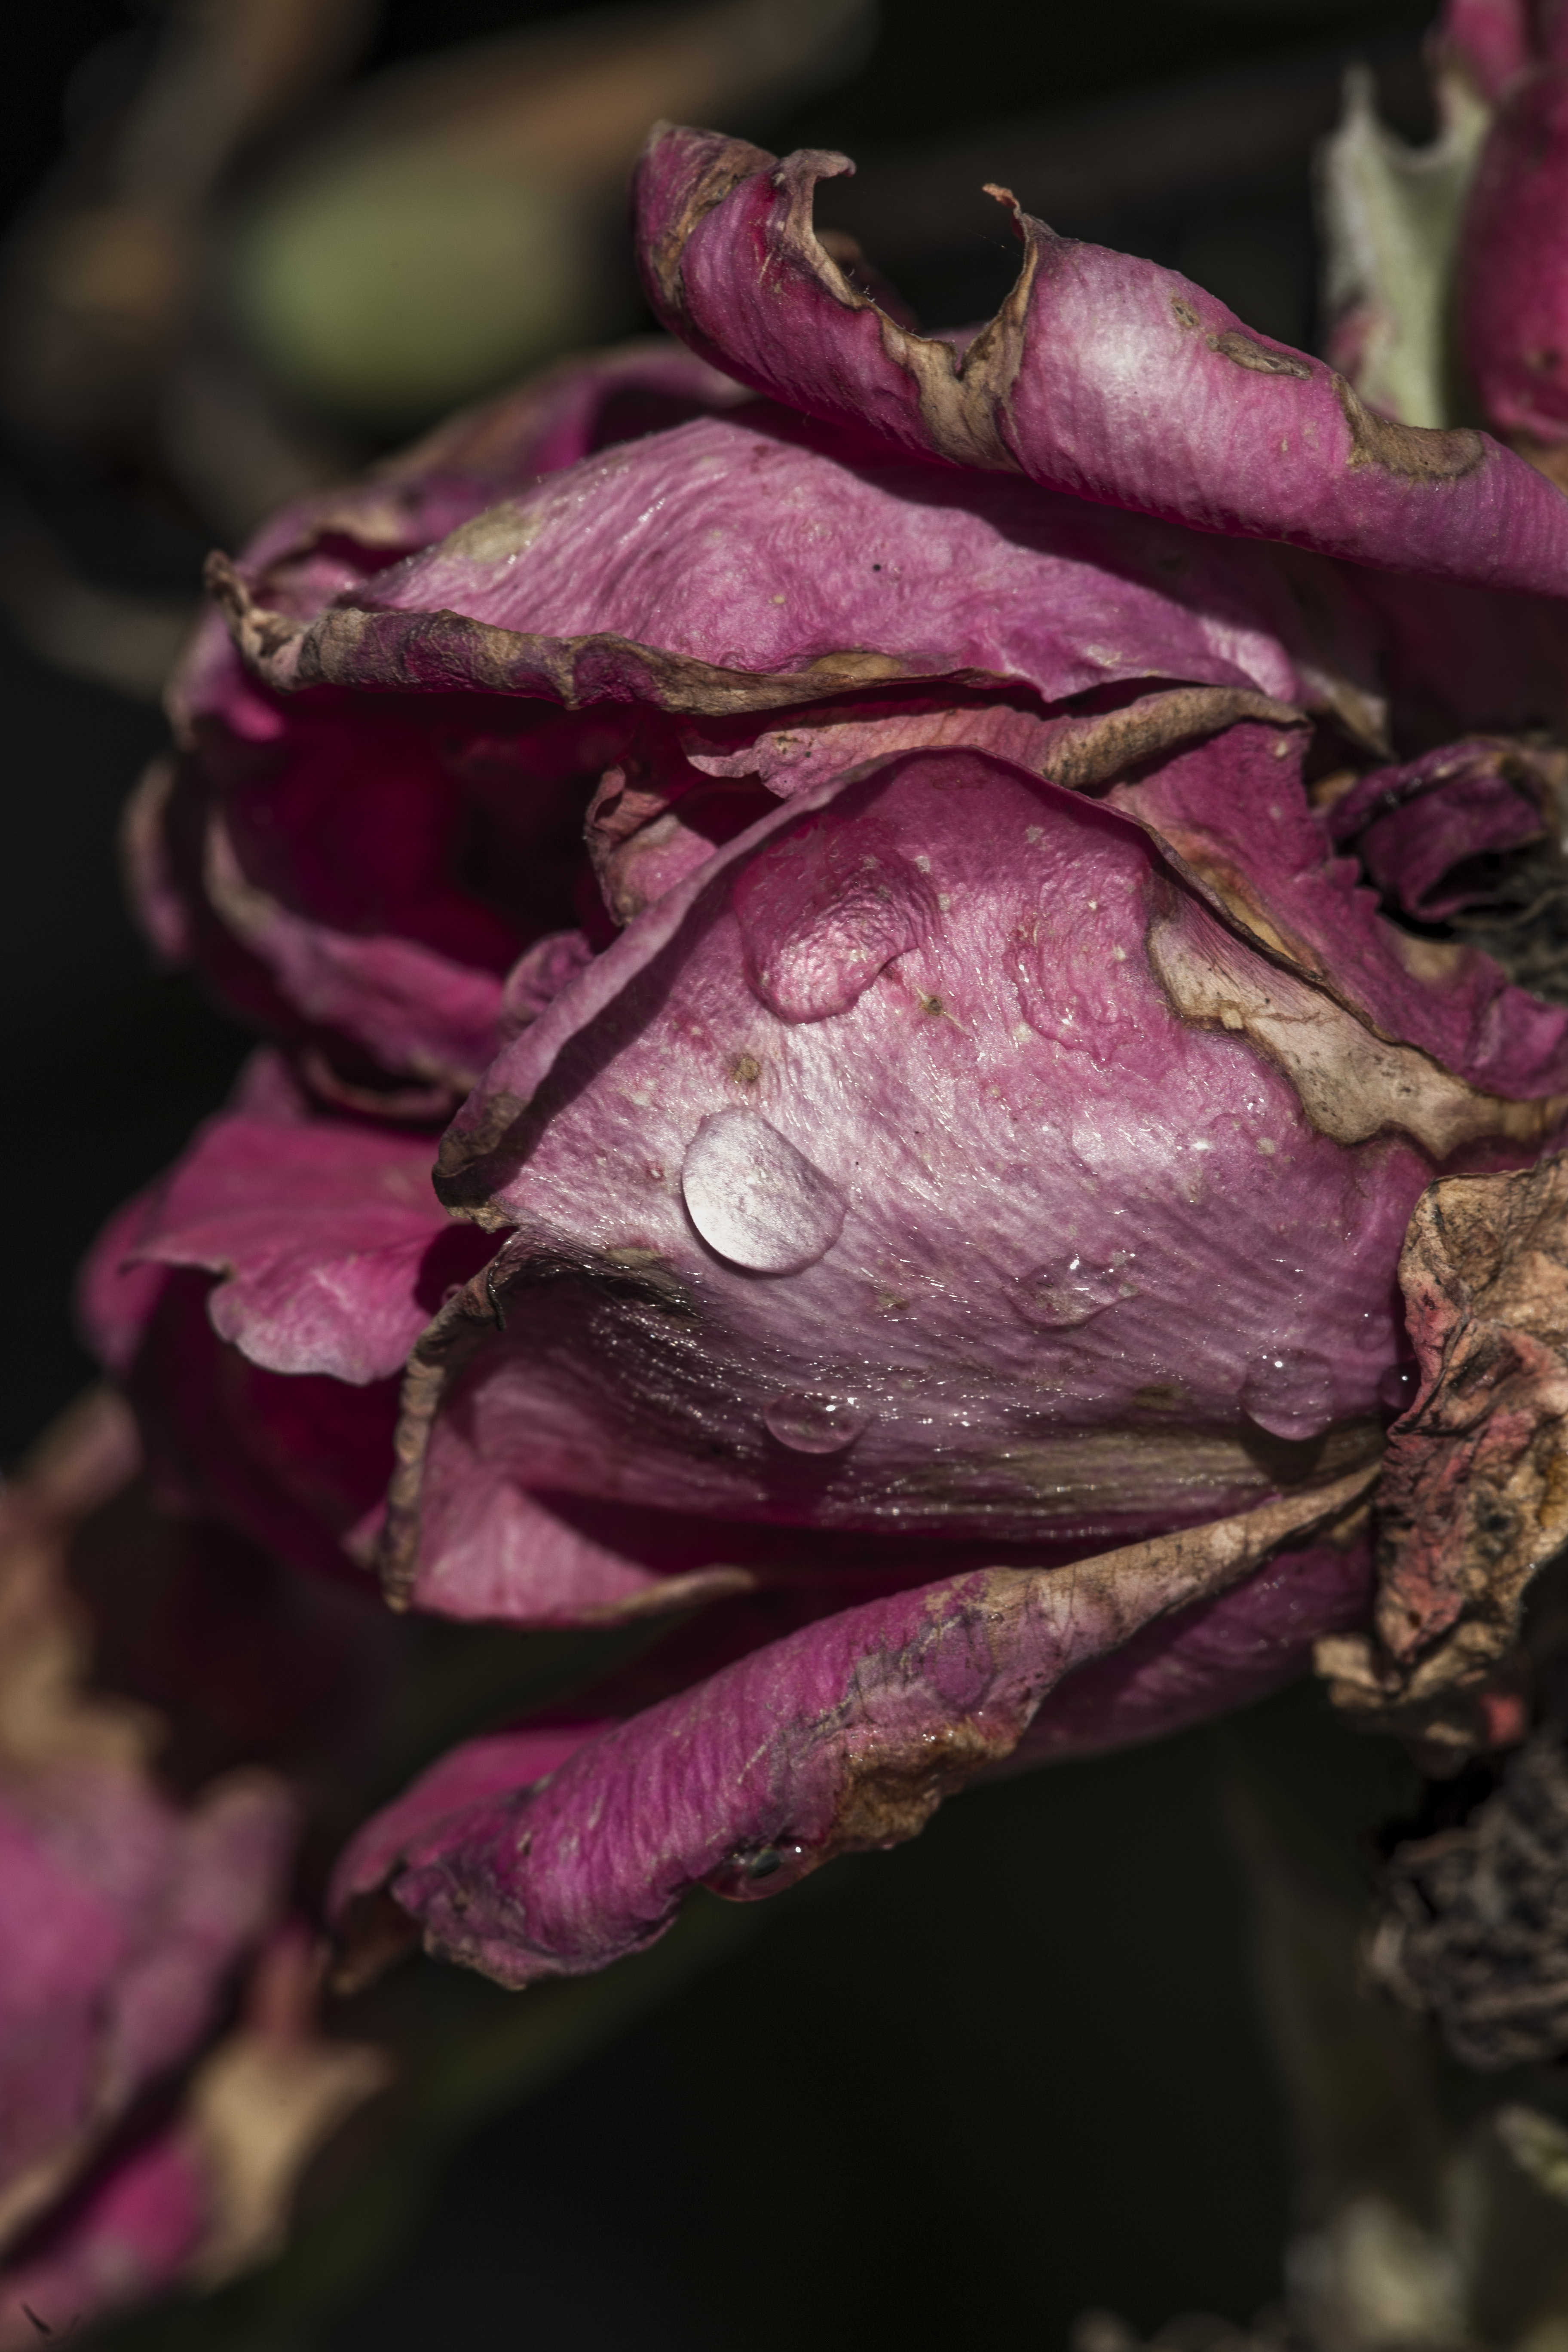
rose, red, pink, flower, love, woman, purple, petal, violet, plant, botany, Colorfulness, spring, leaf, flowering plant, photography, violet family, magenta, viola, macro photography, iris, bud, wildflower, perennial plant, still life photography